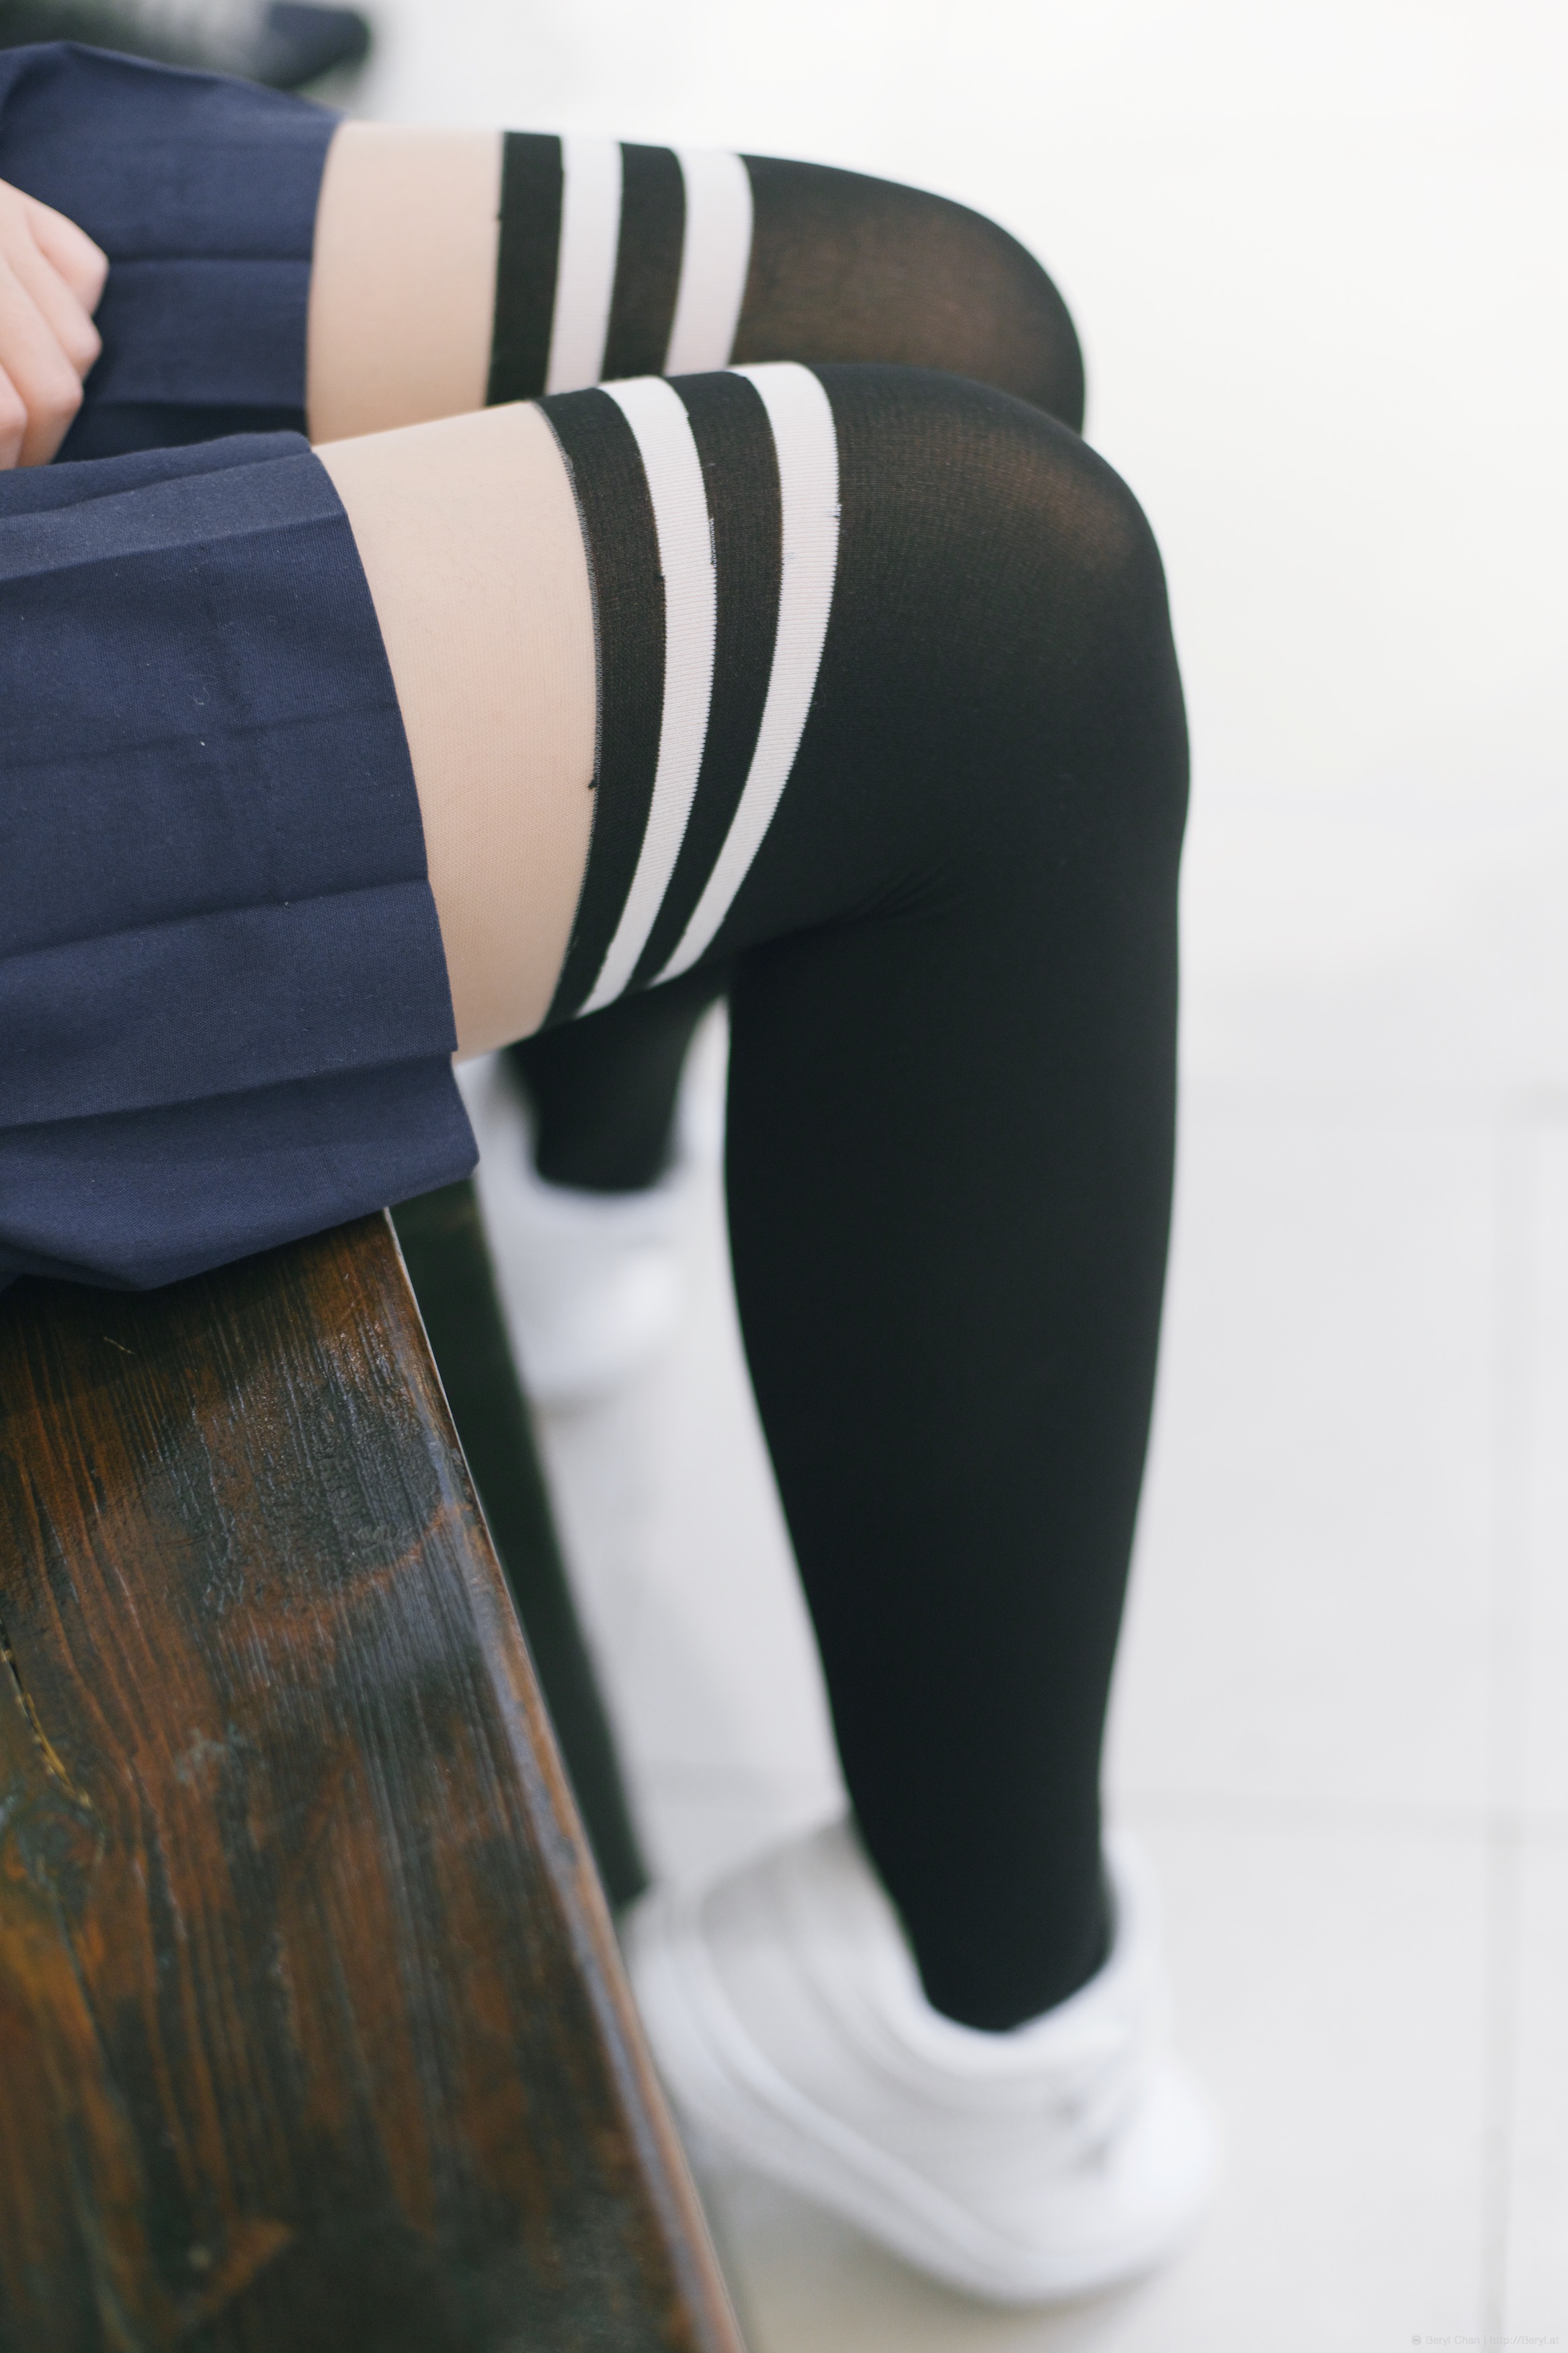
hand, bokeh, girl, trunk, cute, asian, leg, portrait, nikon, clothing, arm, human body, trousers, textile, girls, 50mm, sneakers, thigh, leggings, faceless, uniform, skirt, socks, tights, kneehighsocks, nikond800e, kneesocks, manuallensnocpu, pantyhose, schoolgirl, schooluniform, shortskirt, whitesneakers, uniformskirt, pocket, abdomen, fashion accessory, active undergarment